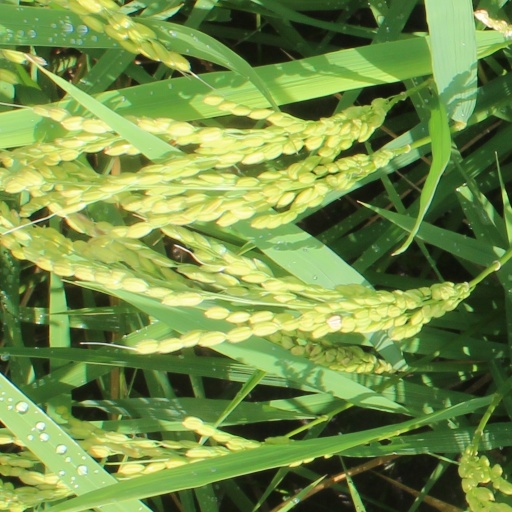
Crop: rice